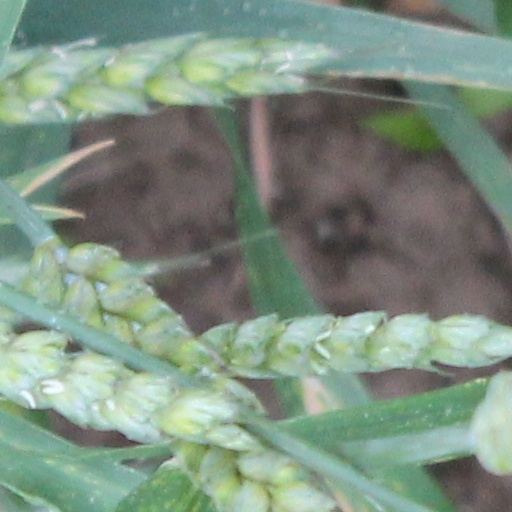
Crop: wheat